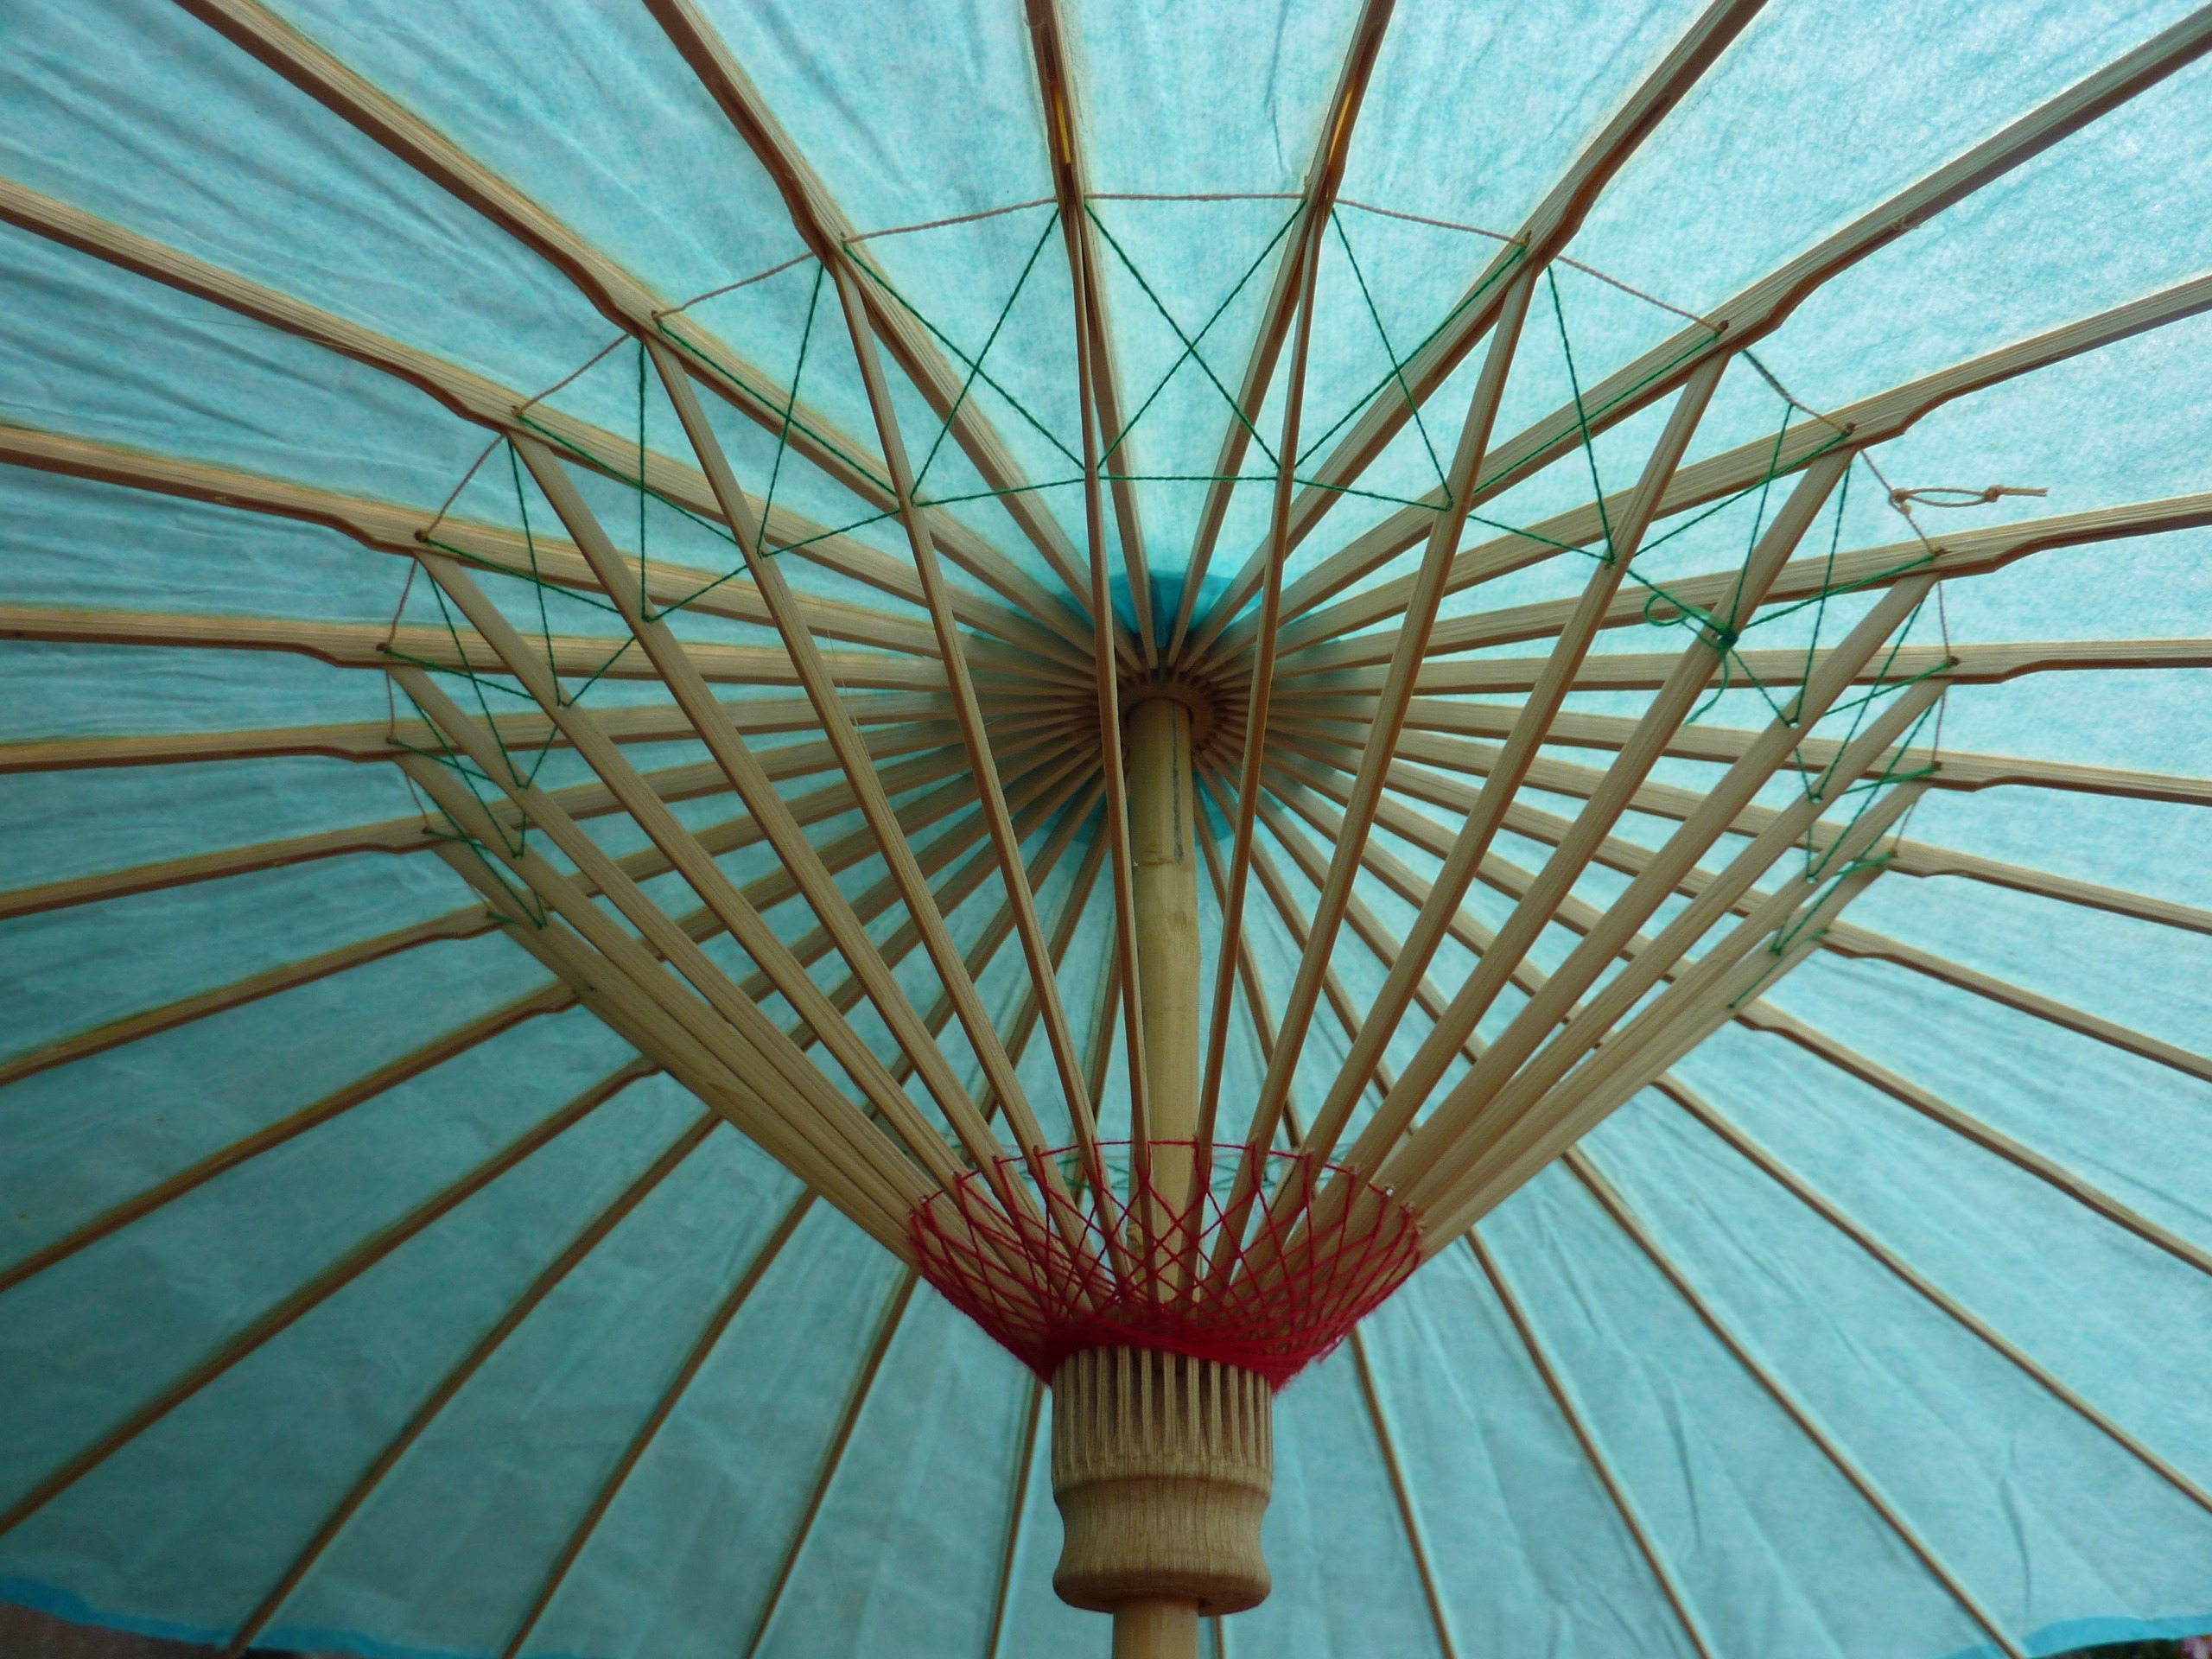
screen, architecture, structure, glass, ceiling, blue, surface, wooden structure, art, turquoise, design, translucent, symmetry, parasol, tourist attraction, dome, screens, daylighting, shade tree